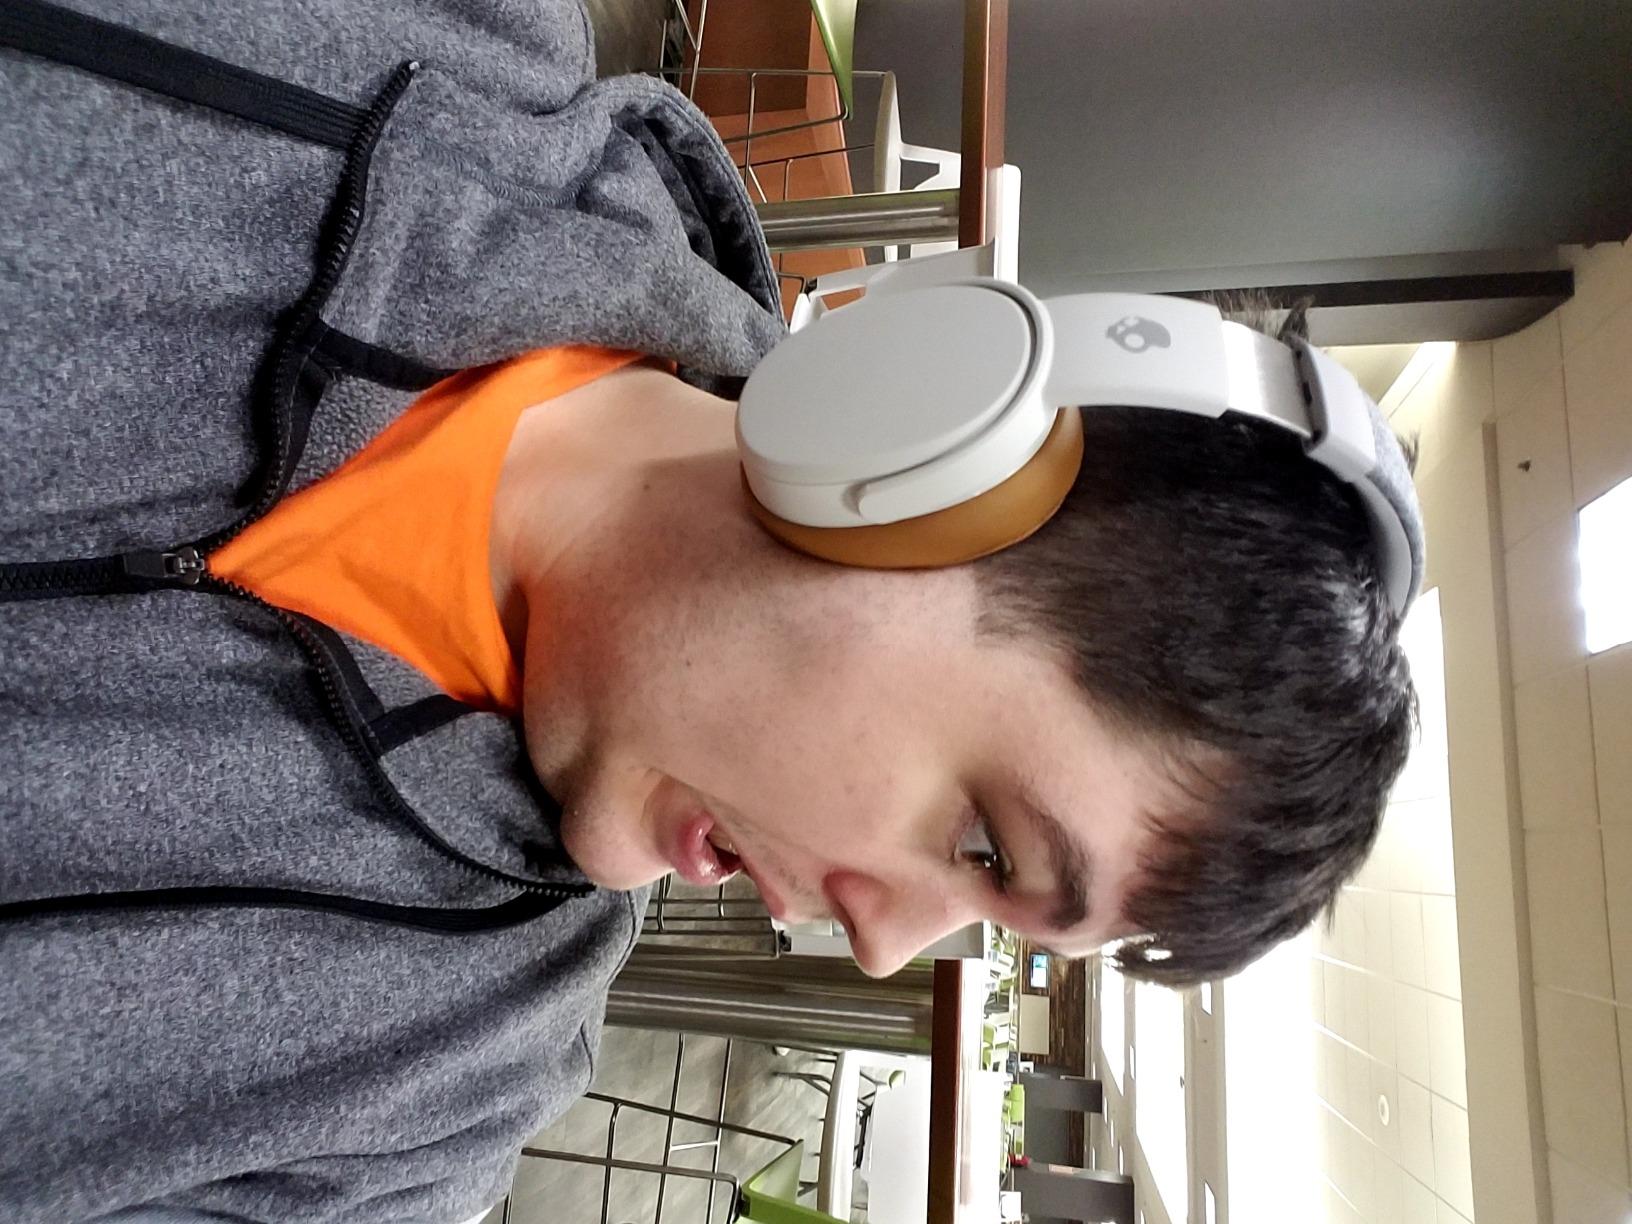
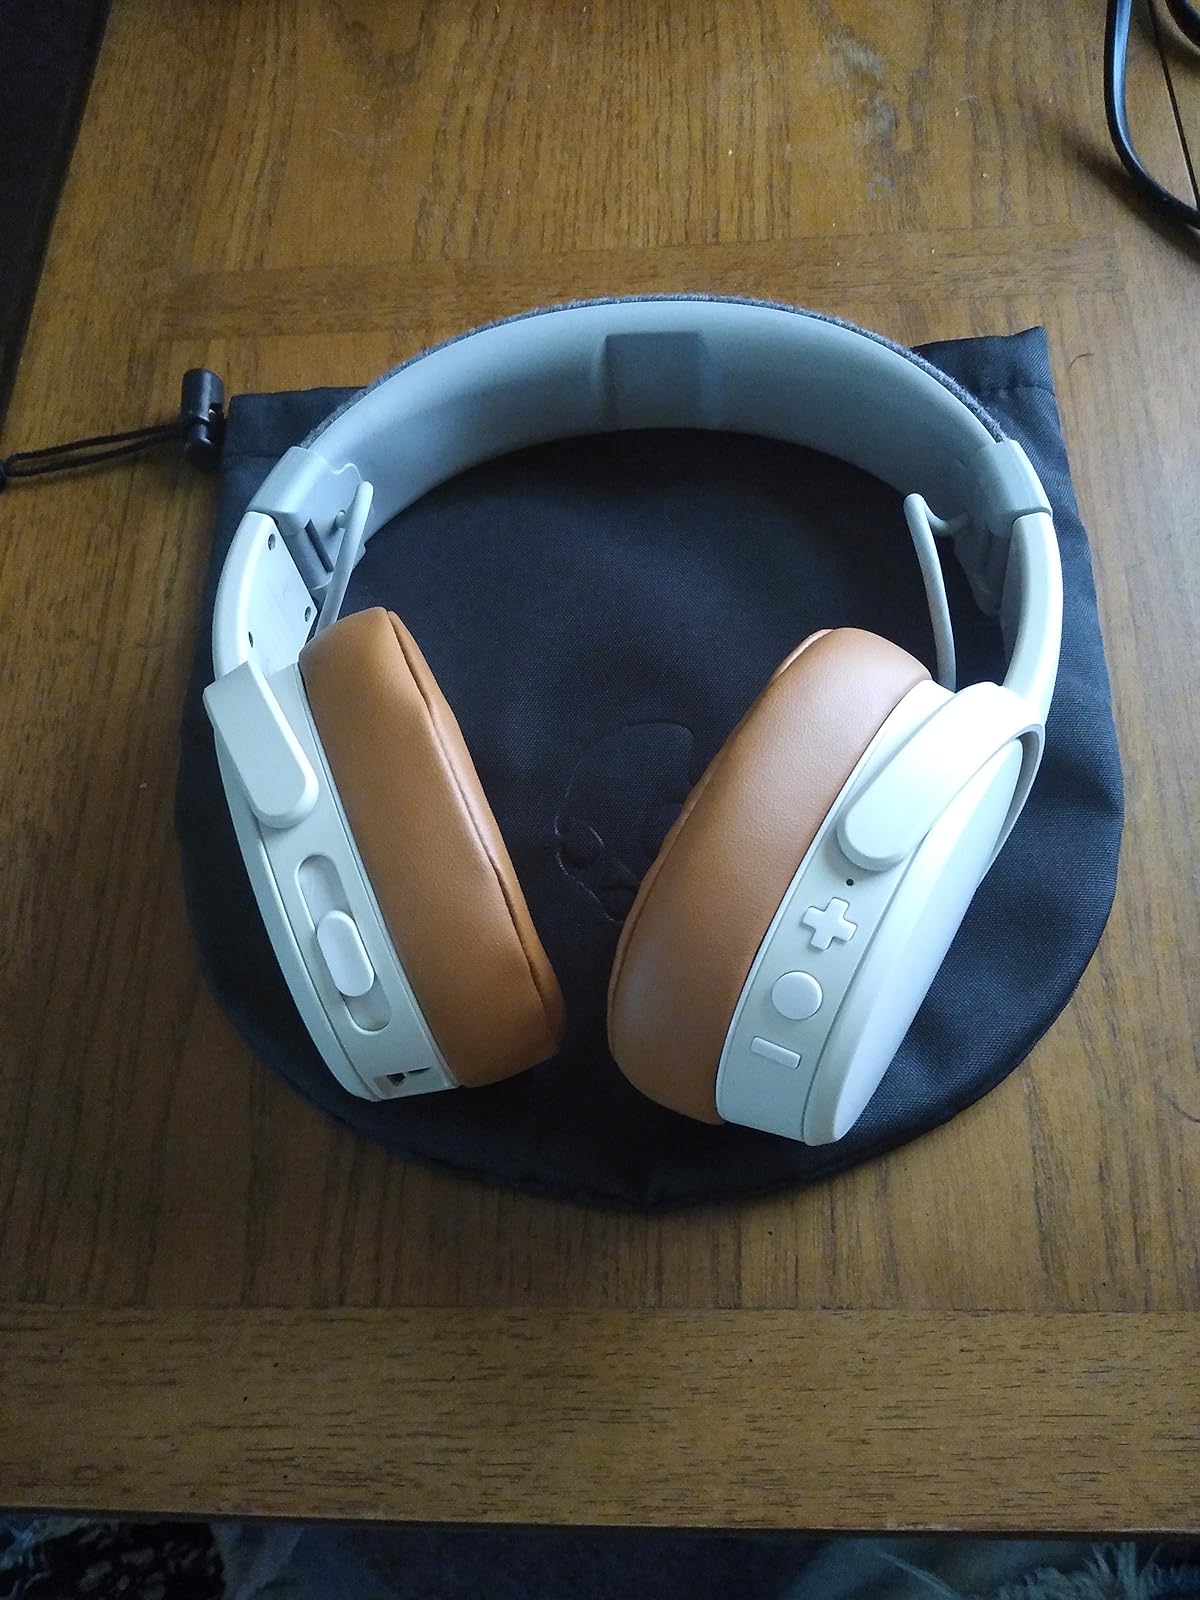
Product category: headphones
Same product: yes